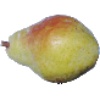
Label: Pear Williams 1